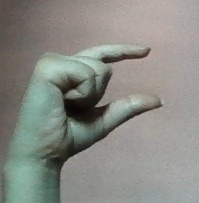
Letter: dal